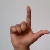
The image shows a hand gesture representing the letter 'L' in Indian Sign Language.